Blue-spotted salamander

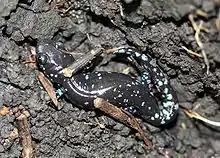

The blue-spotted salamander (Ambystoma laterale) is a mole salamander native to the Great Lakes states and northeastern United States, and parts of Ontario and Quebec in Canada. Their range is known to extend to James Bay to the north, and southeastern Manitoba to the west.